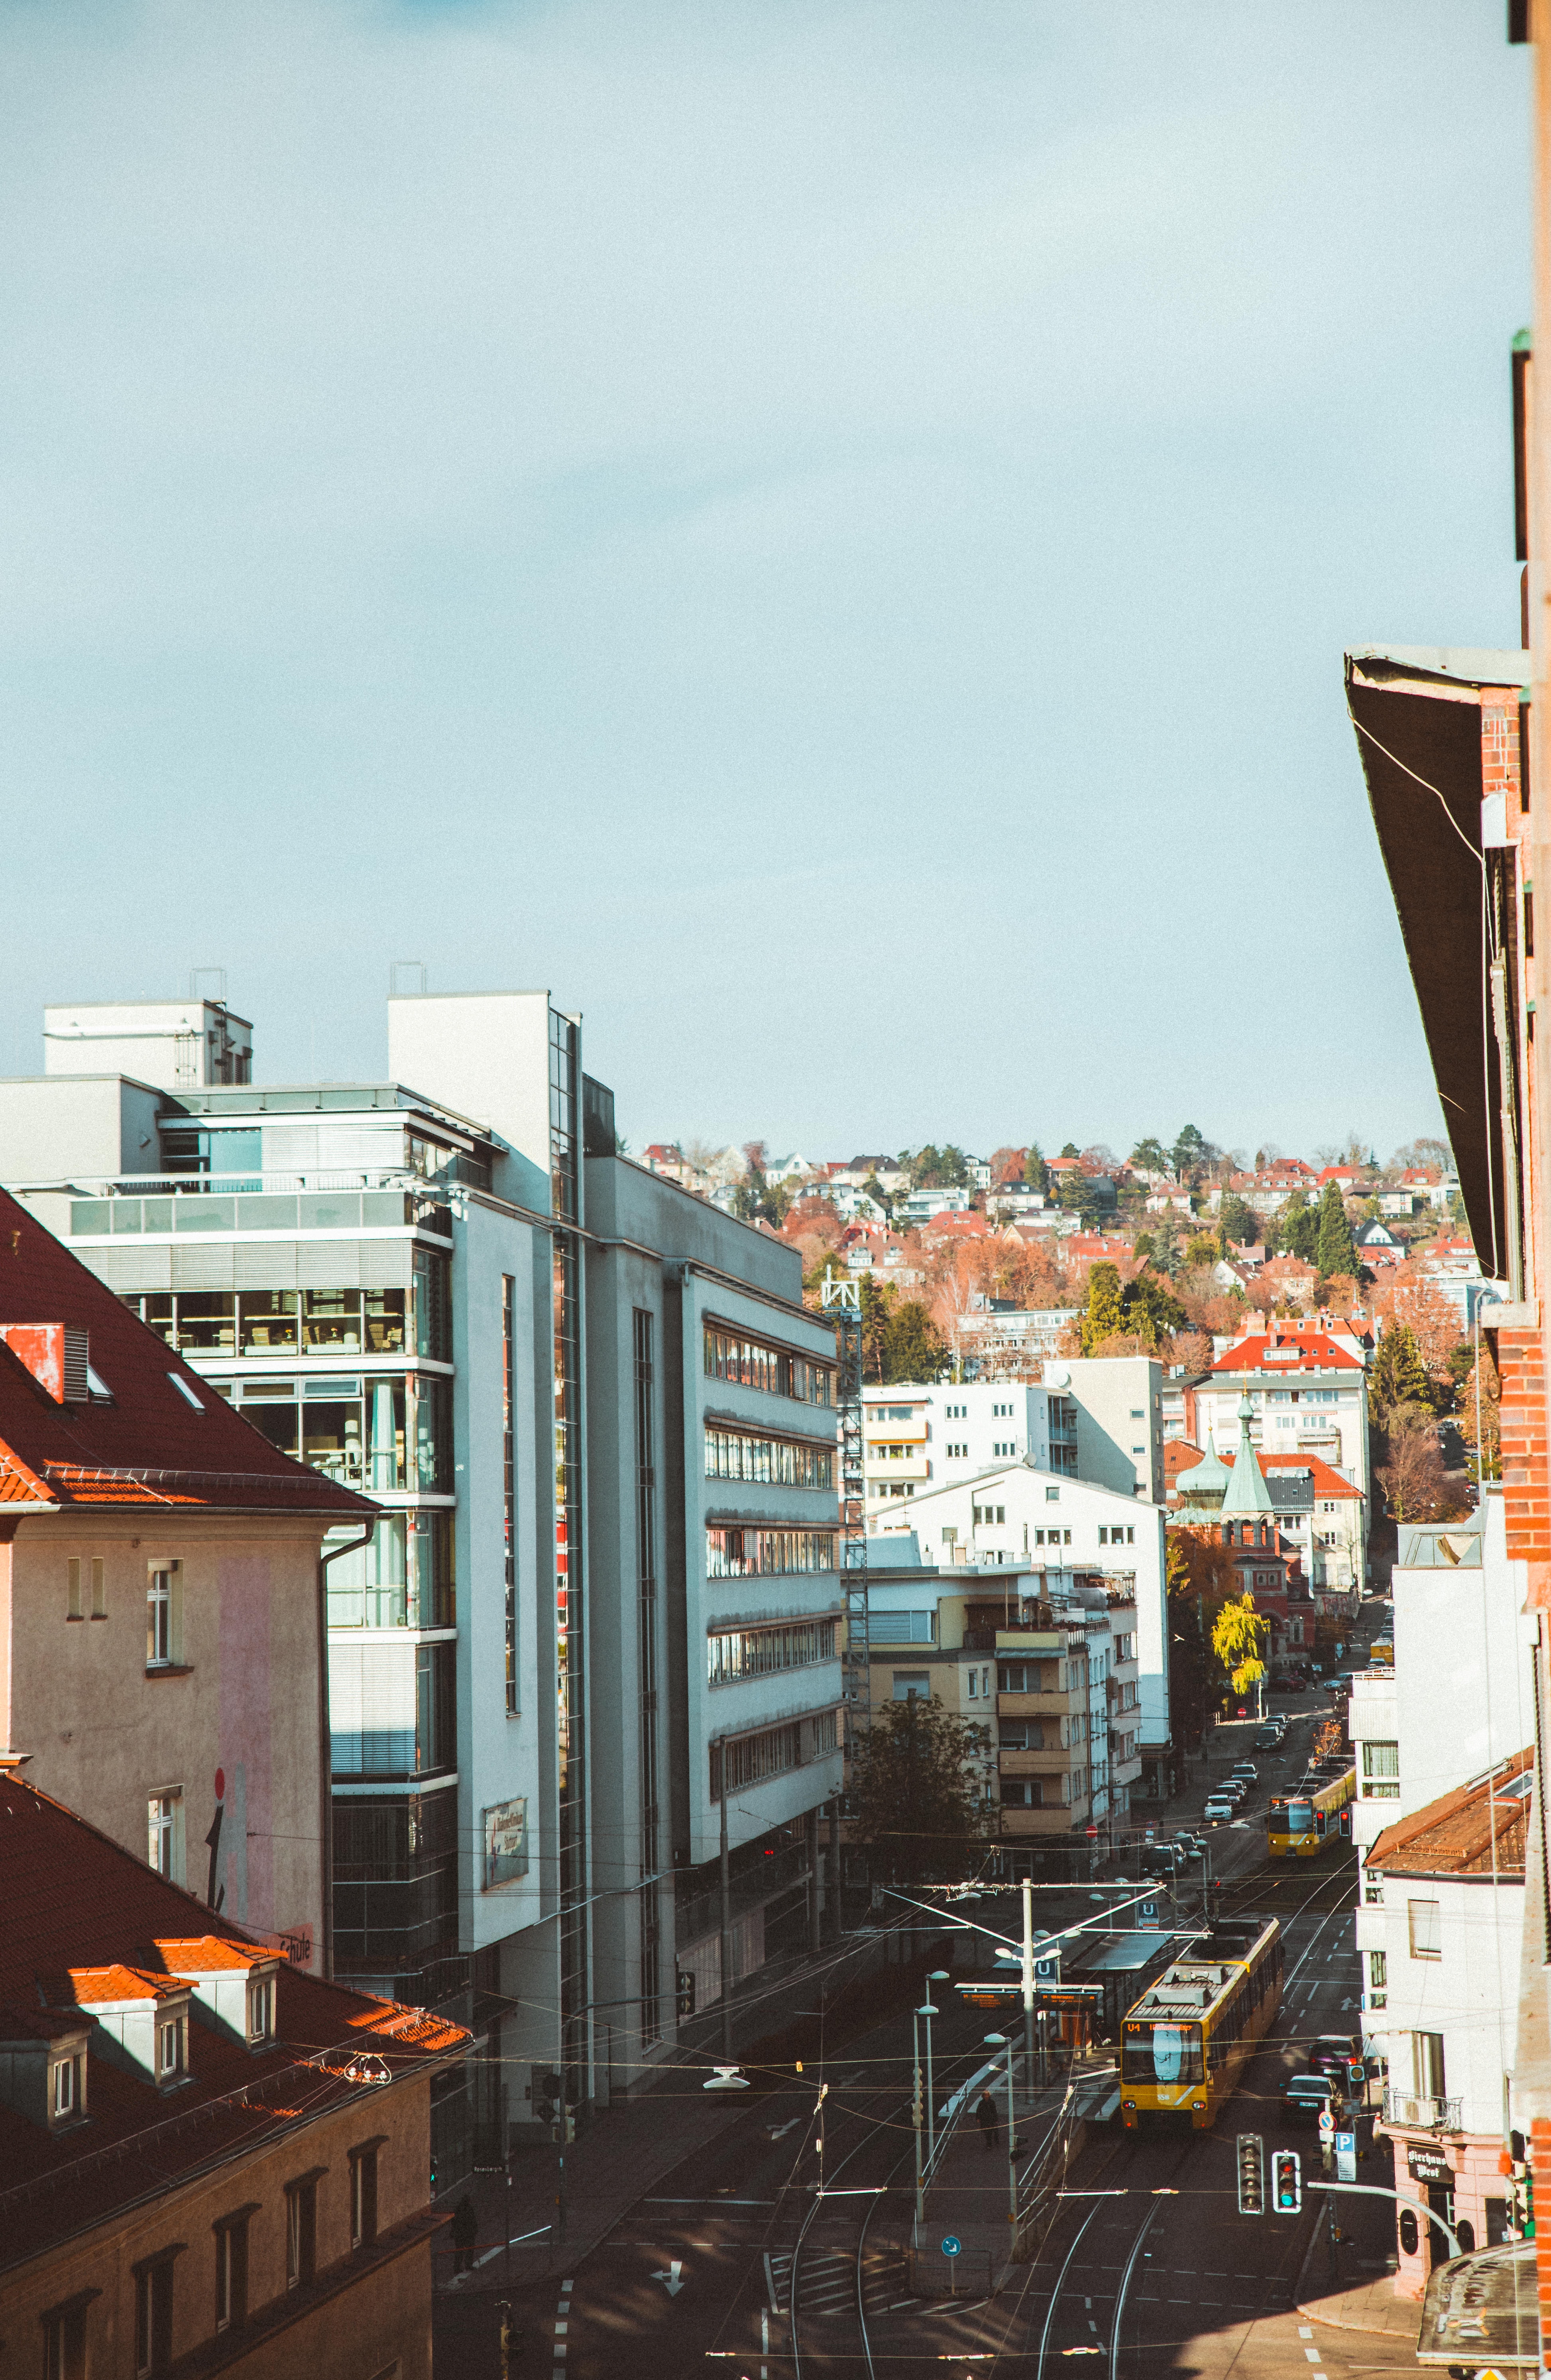
urban area, sky, town, neighbourhood, daytime, metropolitan area, city, architecture, residential area, roof, human settlement, building, metropolis, yellow, street, downtown, house, infrastructure, home, line, window, Material property, mixed use, suburb, apartment, road, facade, cloud, urban design, vacation, cityscape, tourism